Captain from Castile

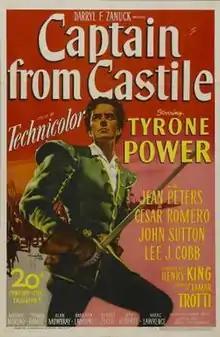
Theatrical release poster

Captain from Castile is a 1947 American historical adventure film. It was released by 20th Century-Fox. Directed by Henry King, the Technicolor film stars Tyrone Power, Jean Peters, and Cesar Romero. Shot on location in Michoacán, Mexico, the film includes scenes of the Parícutin volcano, which was then erupting. "Captain from Castile" was the feature film debut of Jean Peters, who later married industrialist Howard Hughes, and of Mohawk actor Jay Silverheels, who later portrayed Tonto on the television series "The Lone Ranger".